Dina Lohan

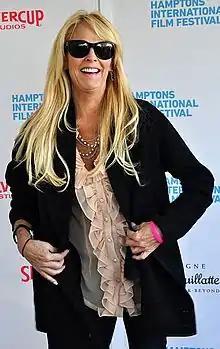
Lohan at the 19th Annual Hamptons International Film Festival, October 15, 2011

Donata Melina Nicolette "Dina" Lohan (born September 15, 1962) is an American television personality who rose to fame as the mother and manager of actress Lindsay Lohan. She is also the mother of Michael Jr., Aliana and Dakota Lohan.